Forward air control during the Vietnam War

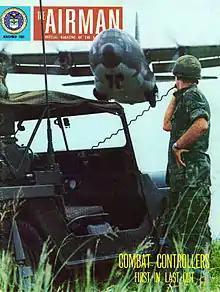
Combat Controllers in Vietnam featured on the cover of a 1968 issue of Airman Magazine.

The FACS' situation was aggravated by shortages and maldistribution of the most basic supplies. A 1957 inter-service agreement laid supply responsibility for U.S. Air Force FAC efforts to support the U.S. Army on the Army. The latter owned the O-1 Bird Dogs; both the USAF and the VNAF depended on transfers of the aircraft to them. Both radio jeeps and ordinary vehicles were in short supply. Supplies all around were scanty, and the logistics system was a nightmare. With the Army doing such a poor job of supply, the USAF assumed the responsibility, but logistics problems would dog the FACs until war's end.